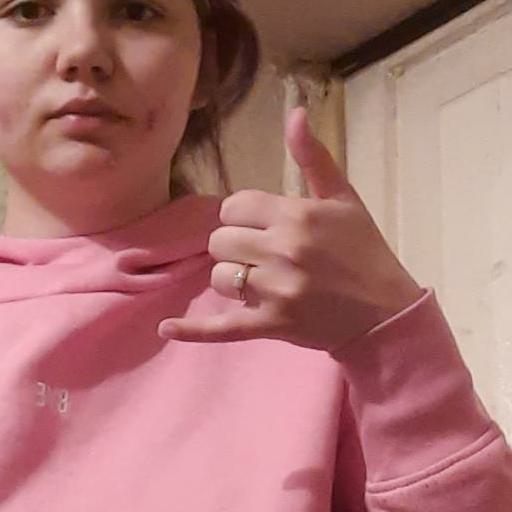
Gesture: call